County of Dannenberg

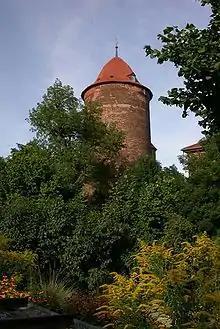
Valdemar Tower in Dannenberg, the only preserved part of the county castle

At that time farmers, craftsmen and artisans settled around the county castle and the village of Dannenberg emerged, although the name "Dannenberg" had existed previously. From 1223 to 1225 King Valdemar II of Denmark and his son were imprisoned by the count in the castle tower (Valdemar Tower), still preserved today, after Henry of Schwerin had brought them here. In 1303 the last count, Nicholas, ceded the county for an annuity of 40 marks to the Duke of Brunswick and Lüneburg, Otto the Strict. From that time the former county belonged to the Principality of Lüneburg. In 1306 the Dannenberg line died out. At the beginning of the 15th century Dannenberg was split off again as a form of compensation for the new line, but the reigning duke in Celle retained specific sovereign rights.